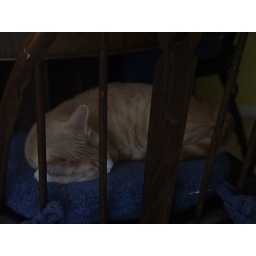
I found Nutmeg asleep on one of the cushioned chairs in the kitchen. She is all over the house these days.